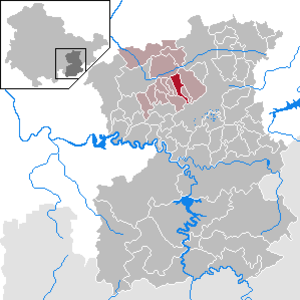
Oberoppurg est une municipalité allemande du land de Thuringe, dans l'arrondissement de Saale-Orla, au centre de l'Allemagne. En 2015, sa population est de 164 habitants.